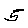
Label: 5